Latch

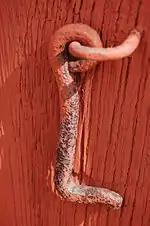
A cabin hook latch

A Norfolk latch is a type of latch incorporating a simple thumb-actuated lever and commonly used to hold wooden gates and doors closed. In a Norfolk latch, the handle is fitted to a backplate independently of the thumb piece. Introduced around 1800–1820, Norfolk latches, originating in the English county of the same name, differ from the older Suffolk latch, which lacked a back plate to which the thumbpiece is attached.